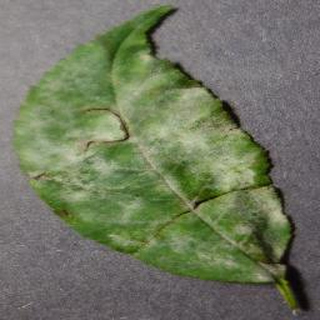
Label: cherry_powdery_mildew